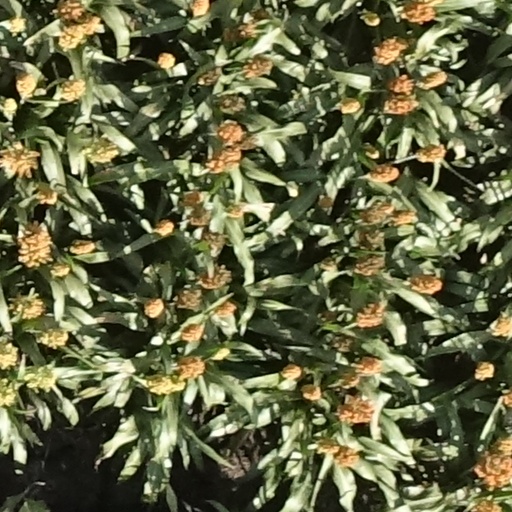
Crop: sorghum